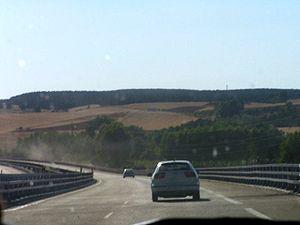
autovia A11 à Burgo de Osma
L'Autovía del Duero A-11 est une autoroute qui permet de relier Soria à la frontière portugaise en passant par Valladolid et Zamora en suivant doublant la route nationale N-122.